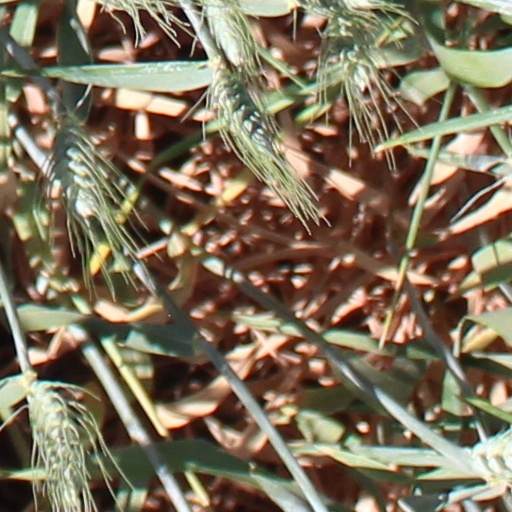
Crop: wheat